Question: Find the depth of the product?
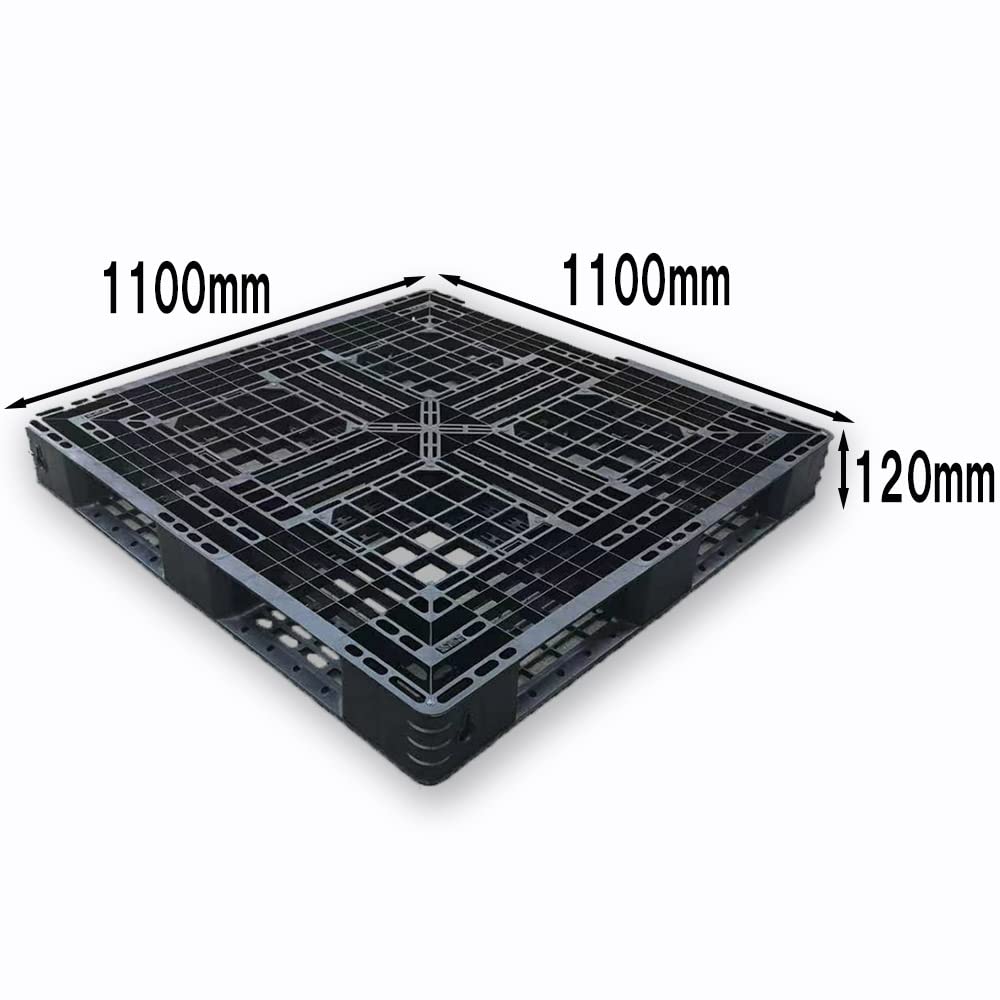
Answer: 1100.0 millimetre